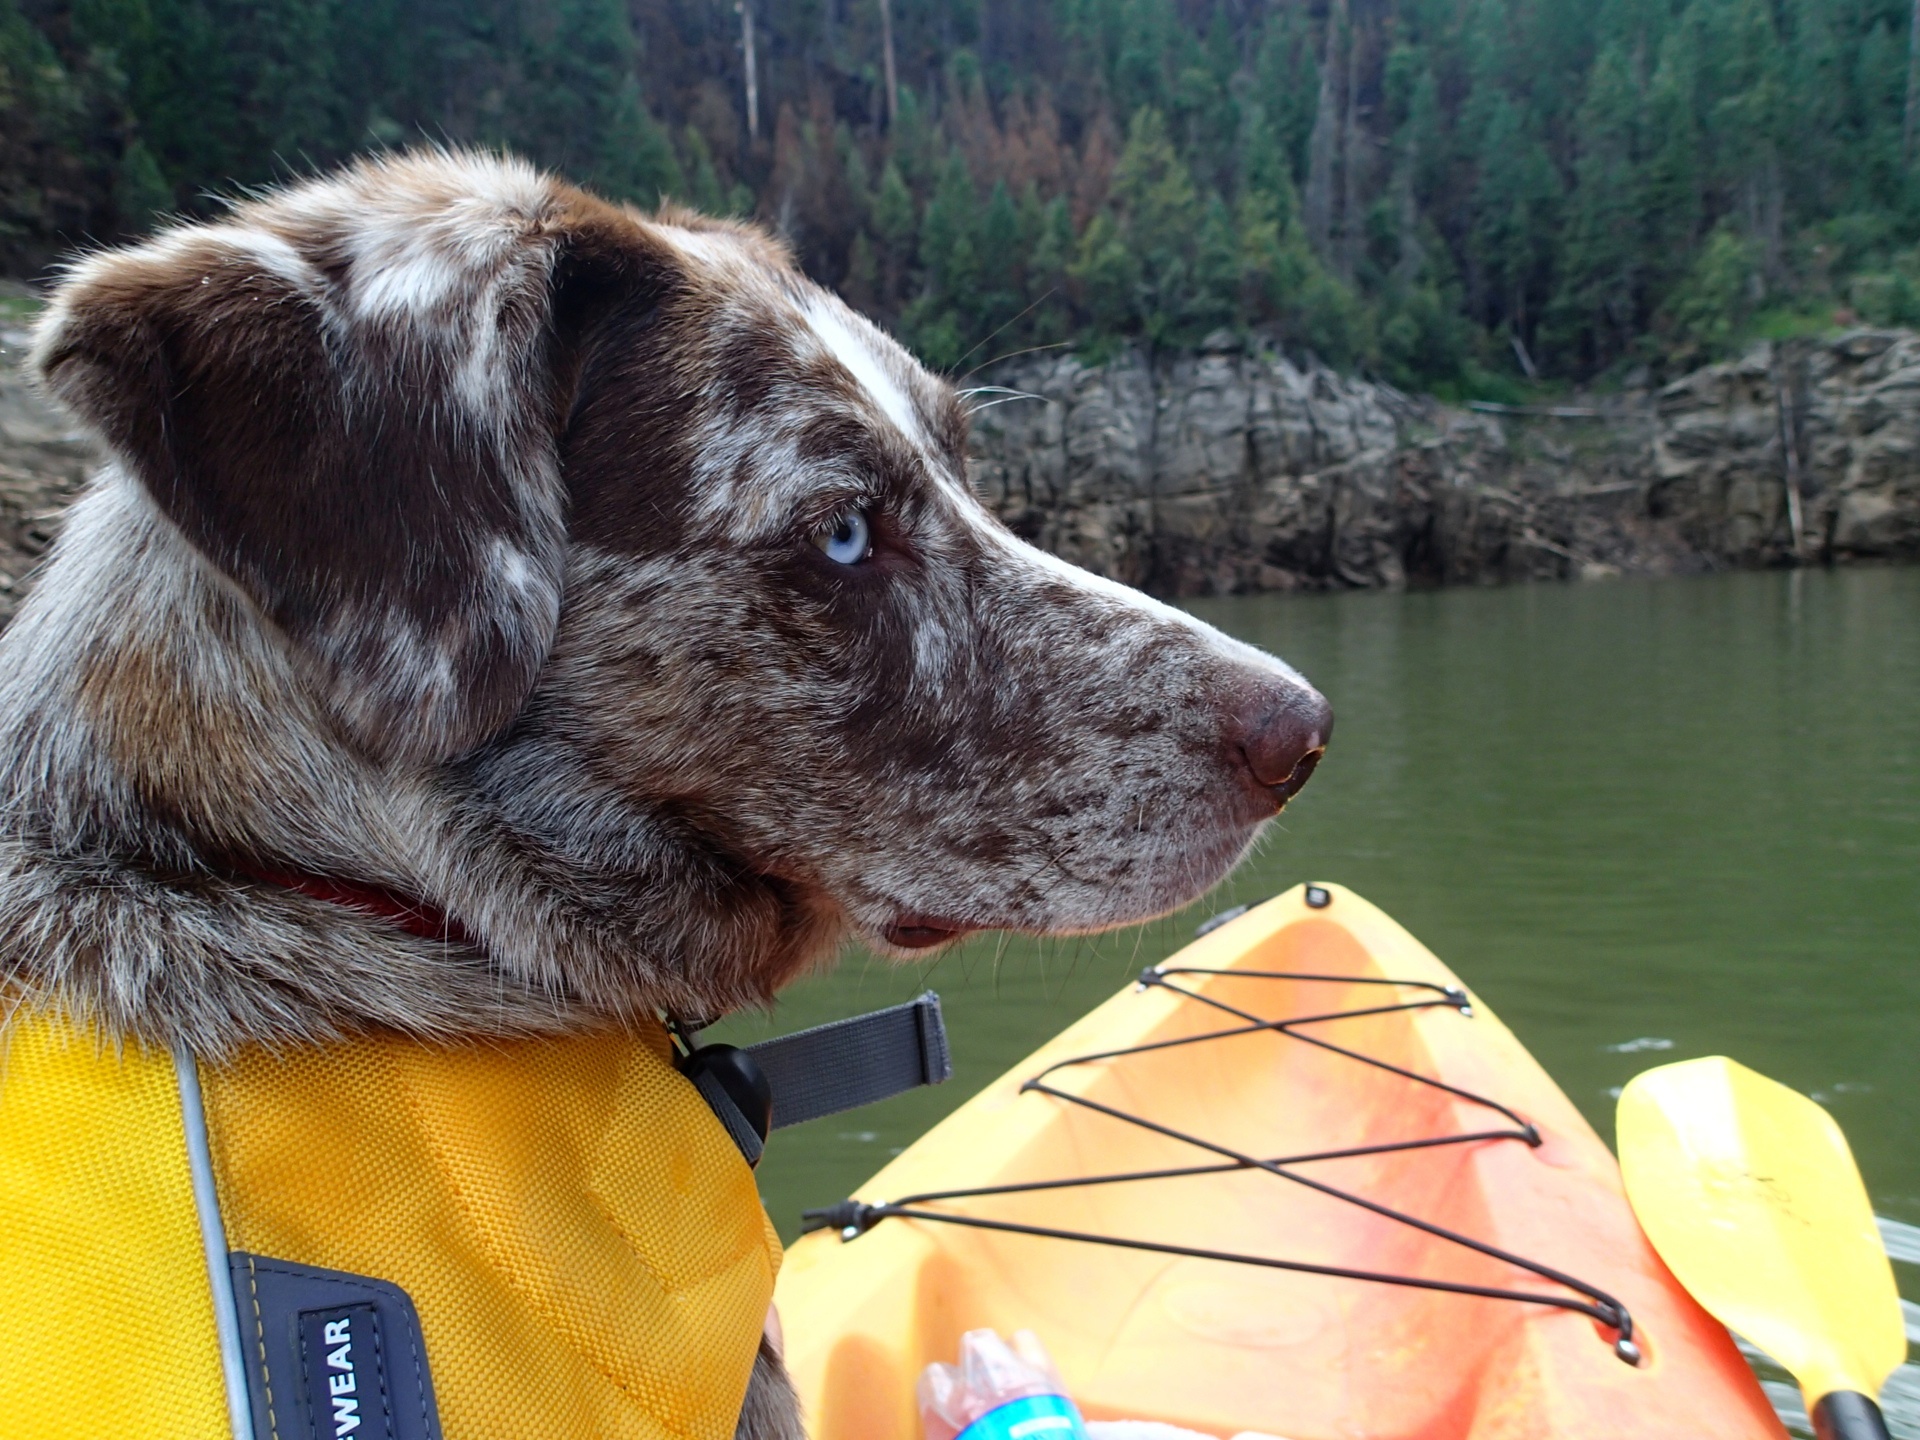
dog, mammal, kayak, vertebrate, felix, dog like mammal